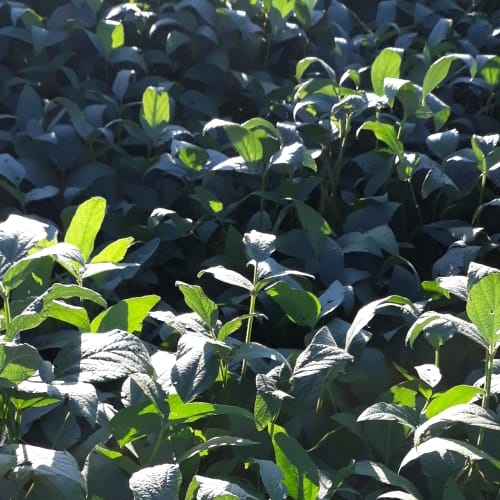
Label: Diabrotica_speciosa